Hans Gasser

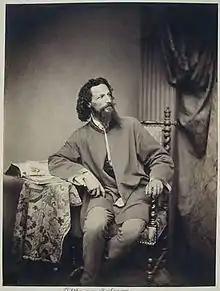
Photograph by Franz Hanfstaengl

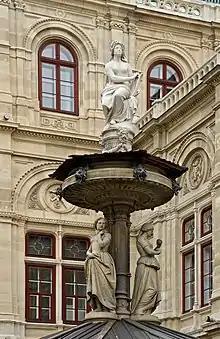
Fountain at the Vienna State Opera

Hans Gasser (2 October 181724 April 1868) was an Austrian painter and sculptor. His name is sometimes spelled Hanns, and he was baptized as Johann. He shortened his name to avoid confusion with a now-forgotten Tyrolean artist who was also named Johann Gasser.